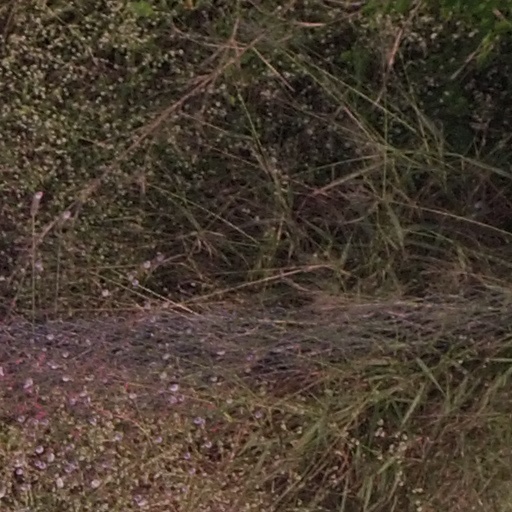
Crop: maize; corn